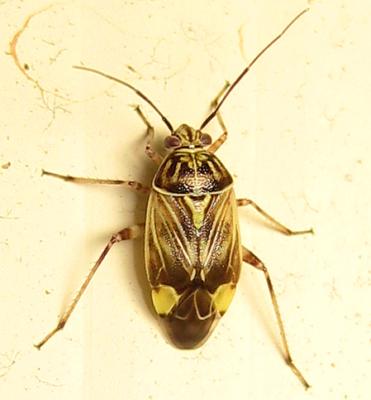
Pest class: lygus_bug